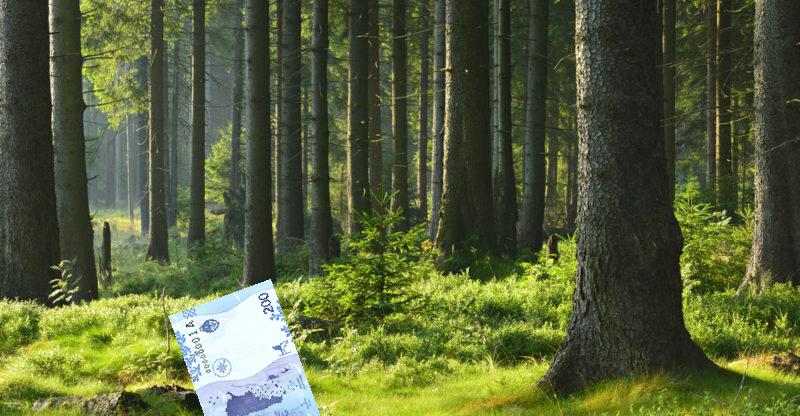
Denominación: 200